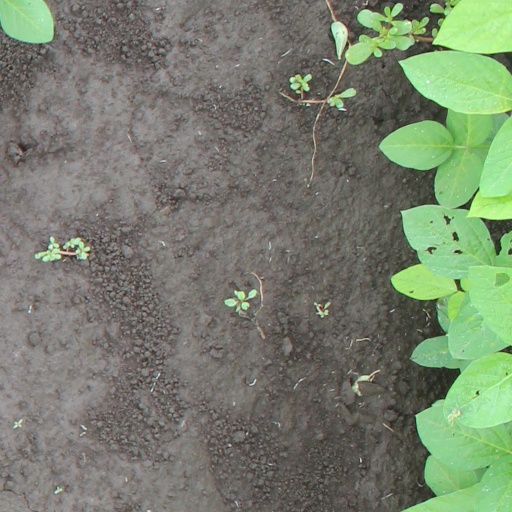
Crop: soybean